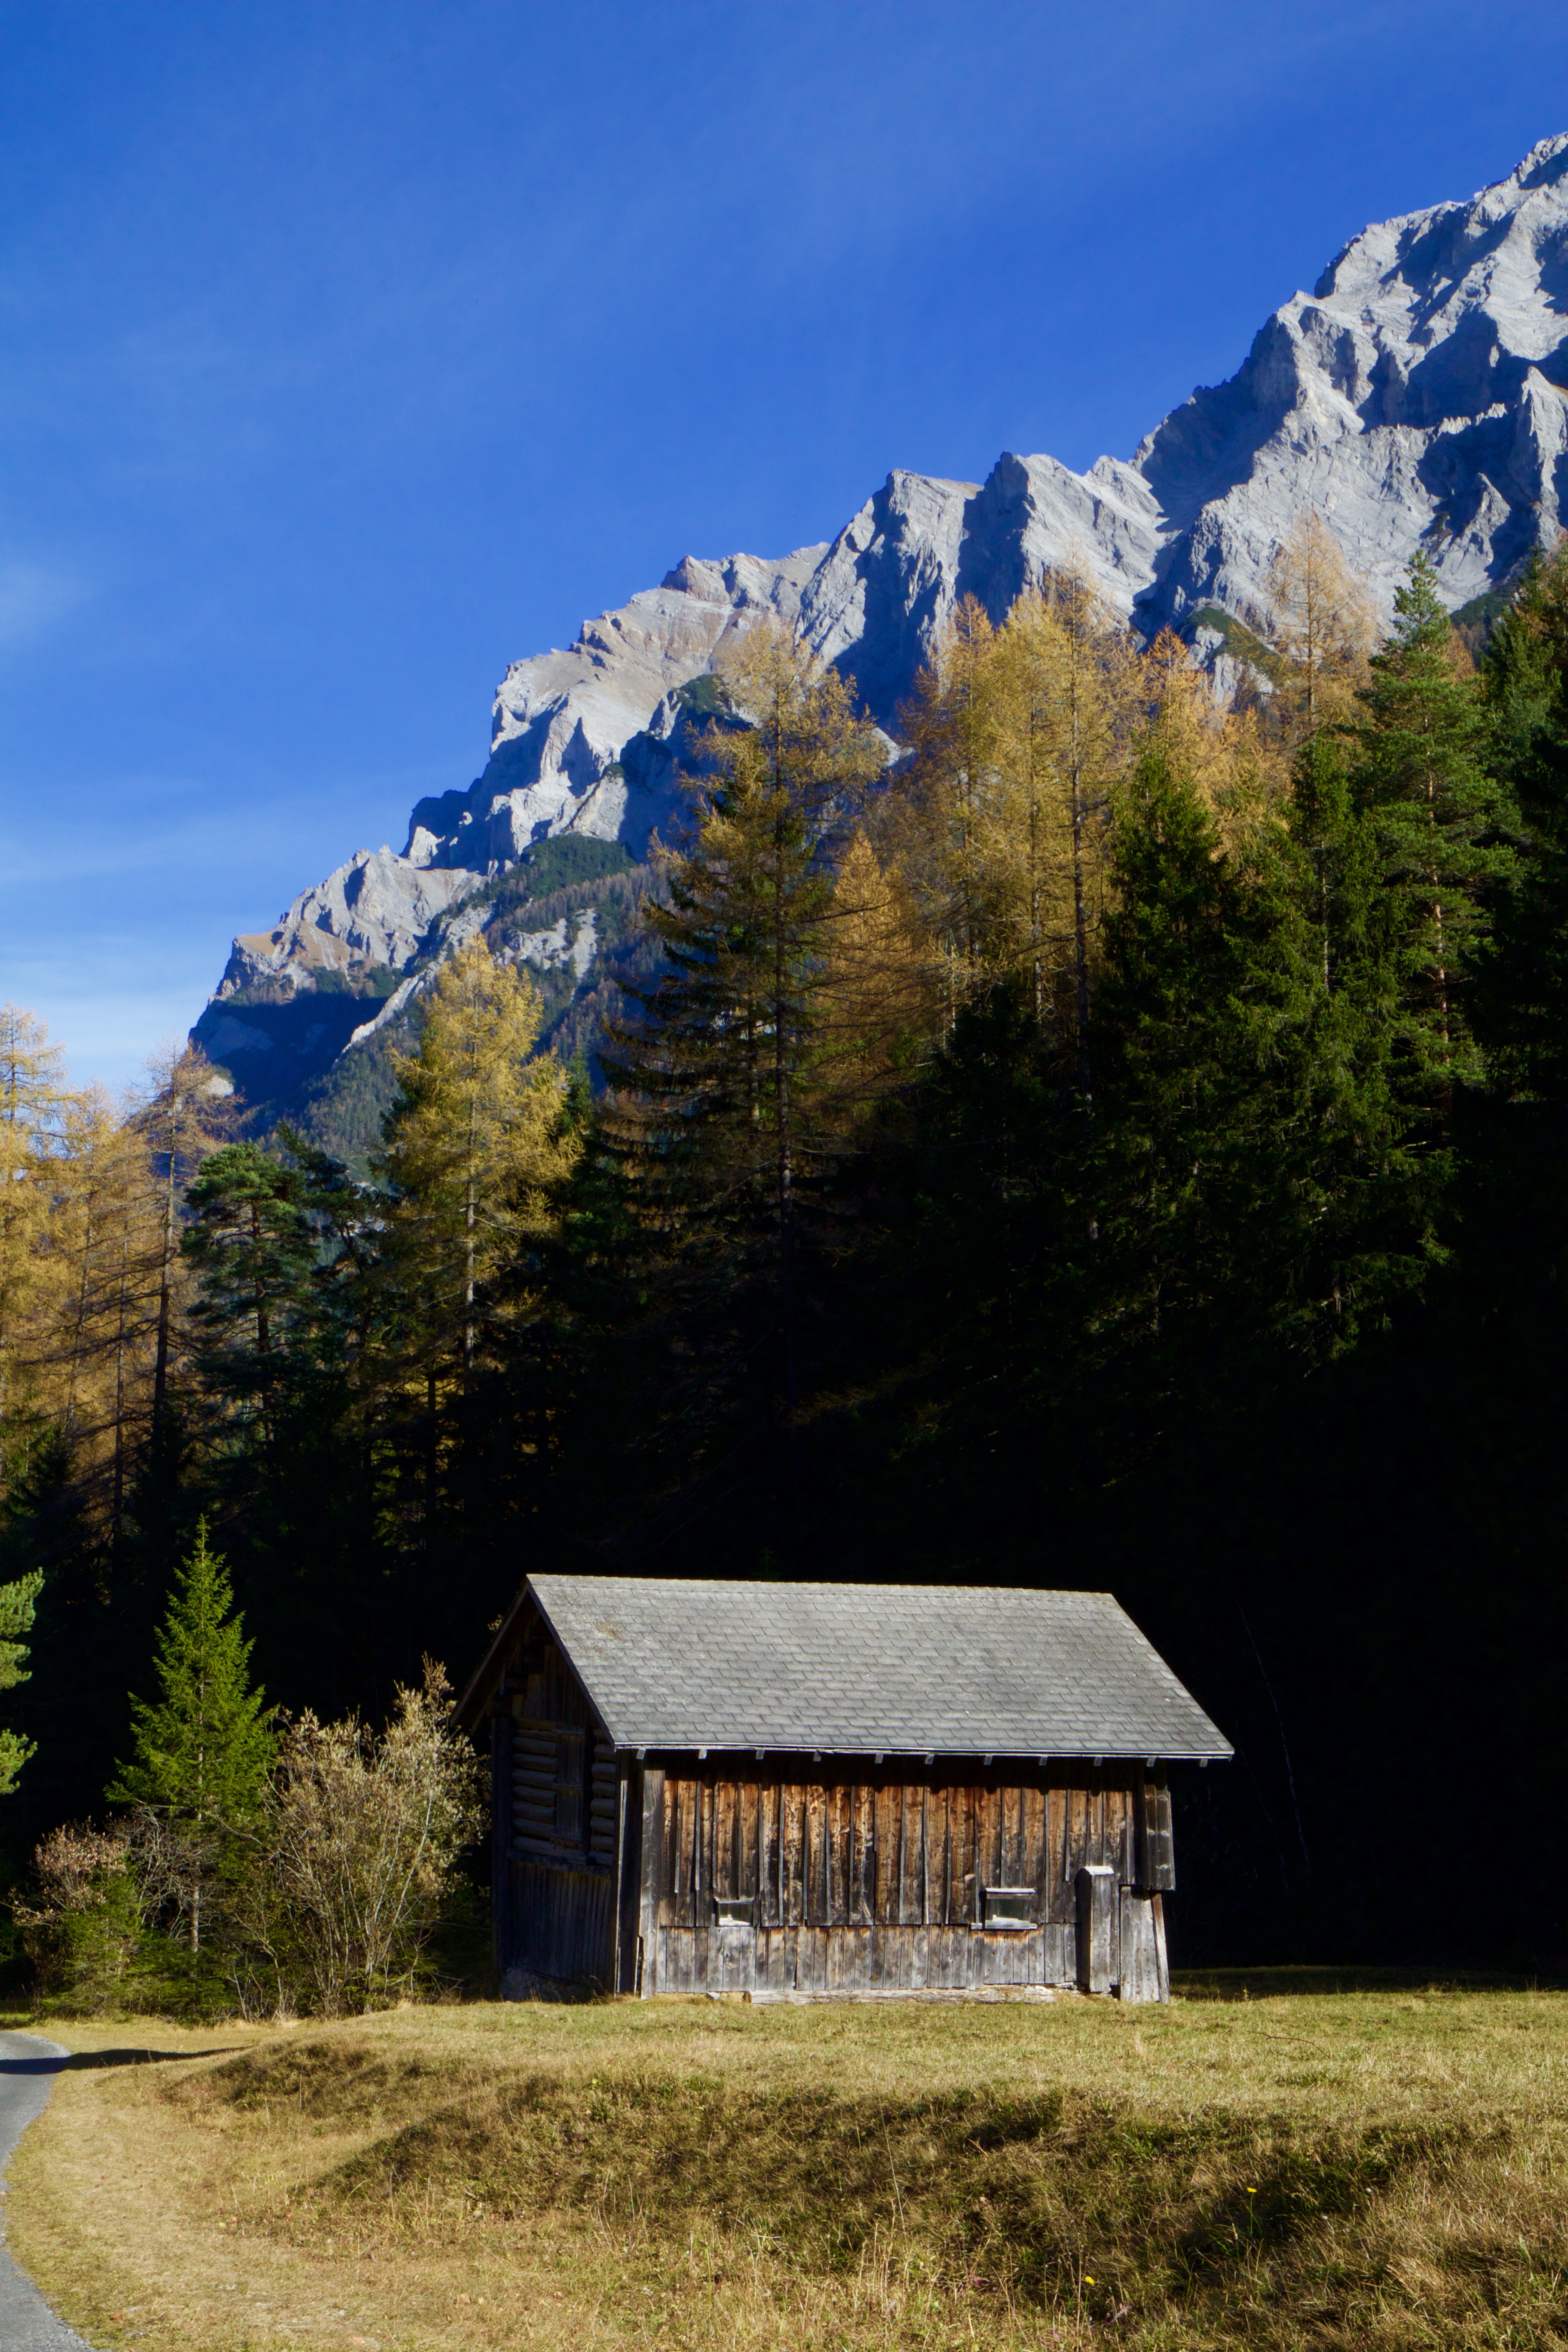
landscape, tree, nature, wilderness, mountain, meadow, hill, valley, mountain range, hut, autumn, alpine, mountains, alps, rural area, mountainous landforms